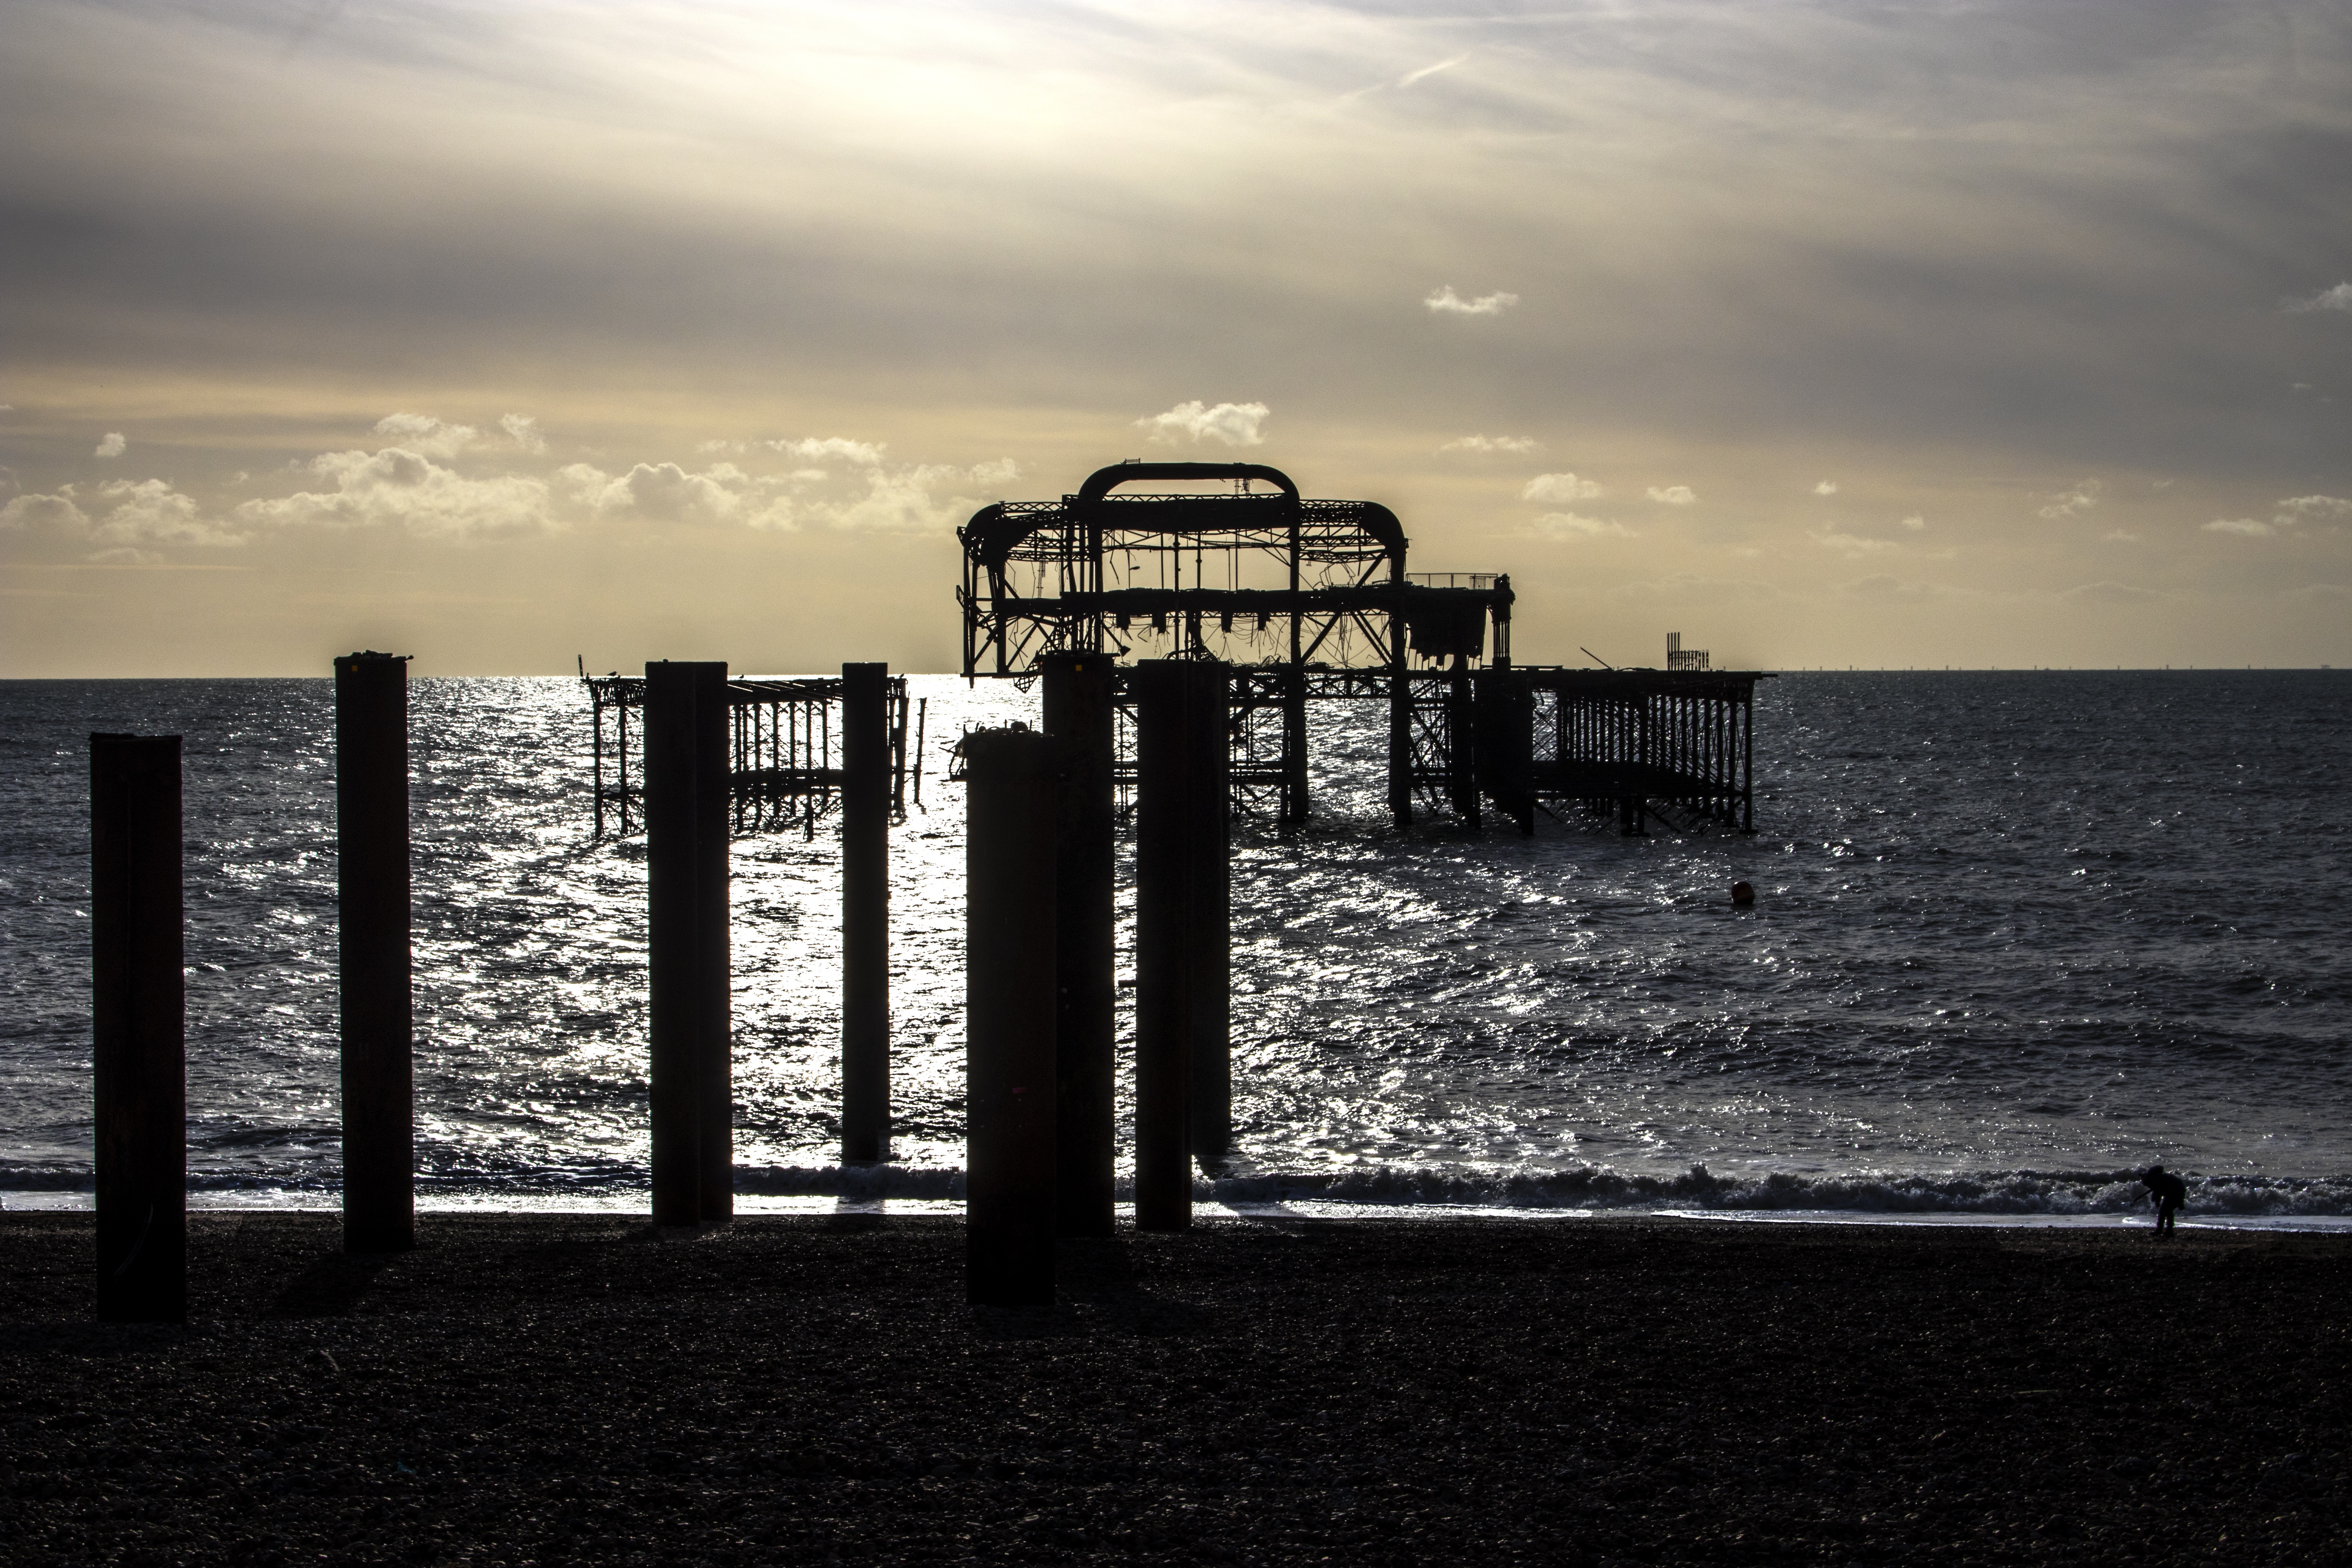
landscape, sea, coast, water, nature, ocean, horizon, silhouette, light, cloud, architecture, structure, sky, sunrise, sunset, skyline, morning, wave, old, dawn, coastal, pier, cityscape, dusk, evening, reflection, tower, seascape, darkness, monochrome, outdoors, uk, britain, shape, sussex, brighton, seafront, east sussex, west pier